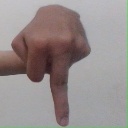
अक्षर: प